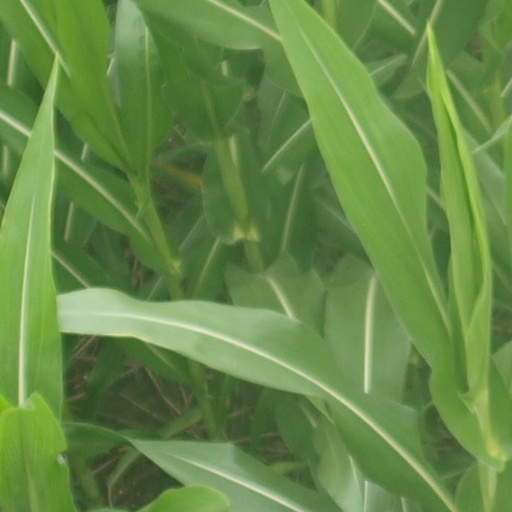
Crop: maize; corn